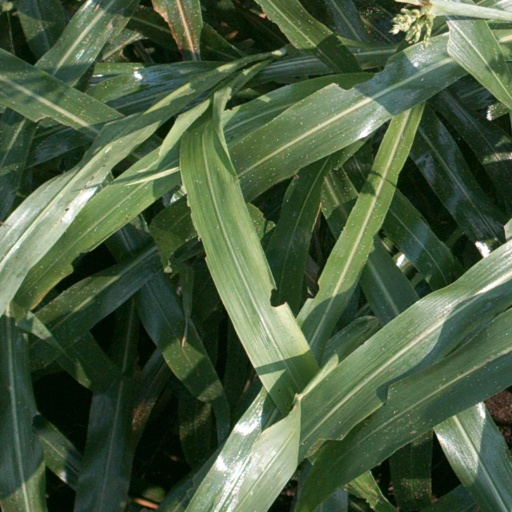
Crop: sorghum